Makara Nedunkuzhaikathar Temple

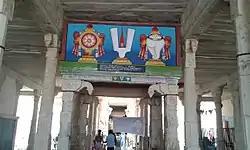
A hall inside the temple

The "Garuda Sevai utsavam" (festival) in the month of Vaikasi (May-Jun) witnesses 9 "Garudasevai", a spectacular event in which festival image idols from the Nava Tirupathis shrines in the area are brought on "Garuda vahana" (sacred vehicle). An idol of Nammalvar is also brought here on a "Anna Vahanam" (palanquin) and his "paasurams" (verses) dedicated to each of these 9 temples are recited. The "utsavar" (festival deity) of Nammalvar is taken in a palanquin to each of the 9 temples, through the paddy fields in the area. The "pasurams" (poems) dedicated to each of the 9 Divya Desams are chanted in the respective shrines. This is the most important of the festivals in this area, and it draws thousands of visitors.